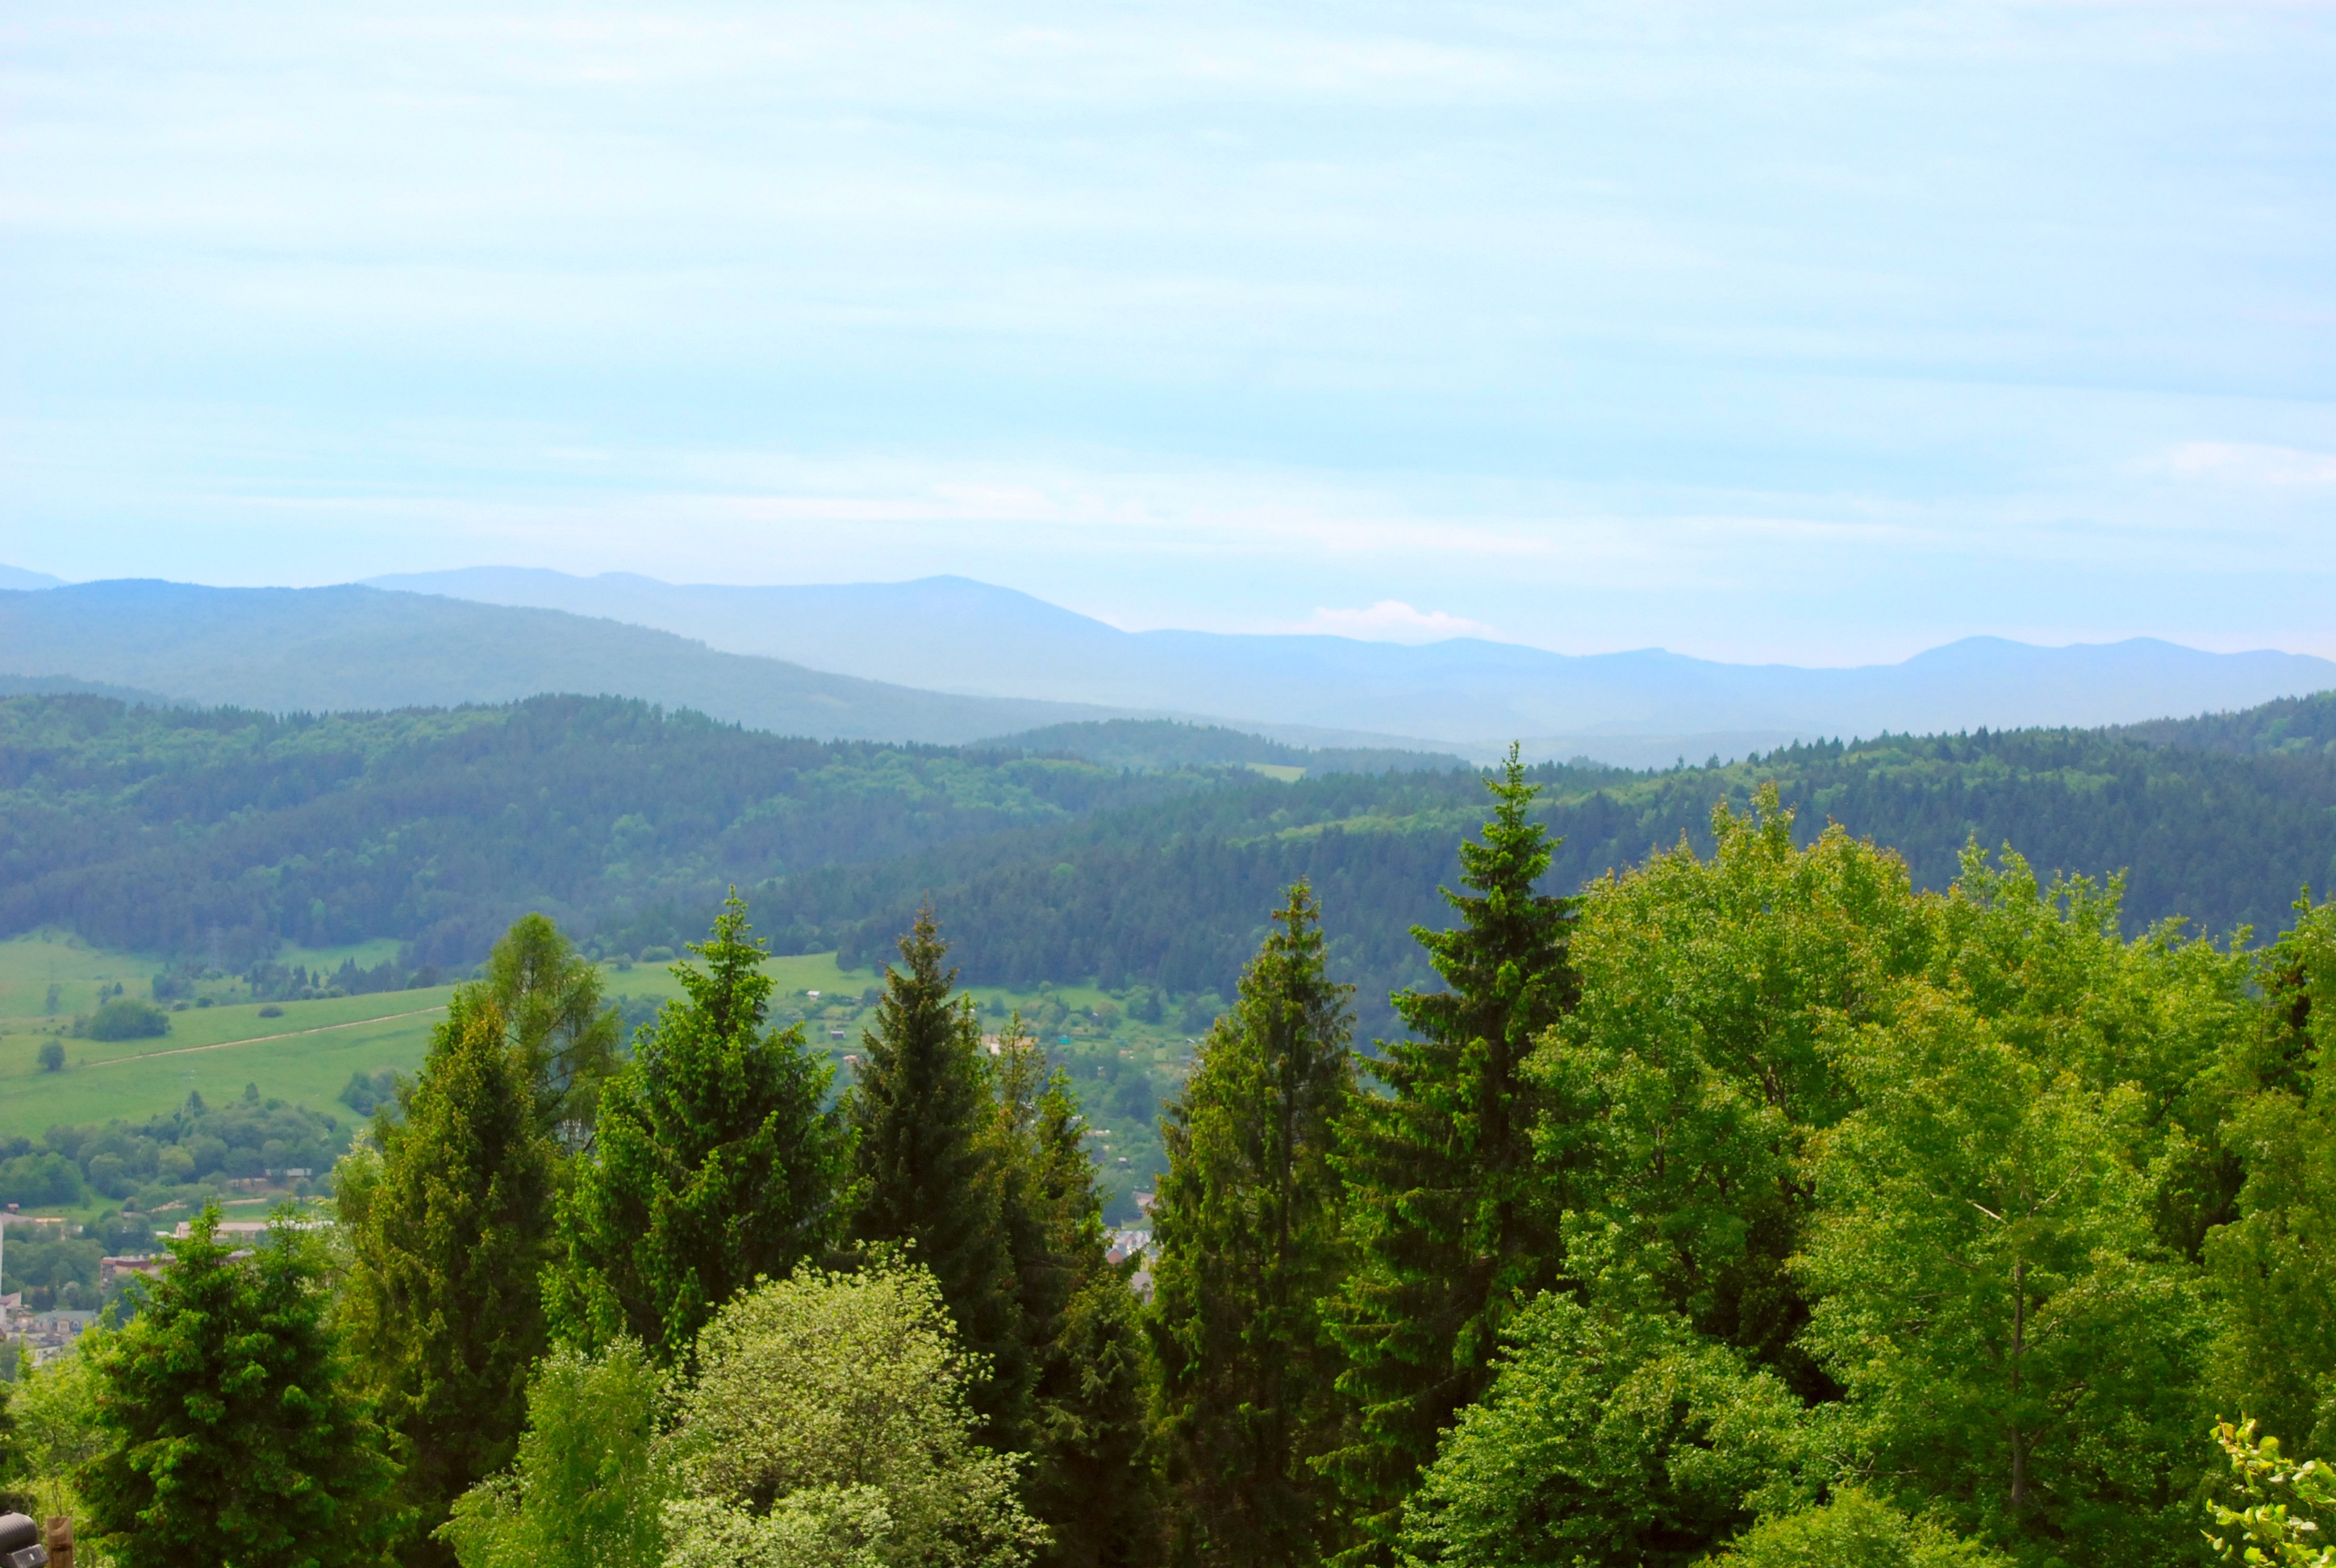
tree, forest, wilderness, mountain, meadow, hill, view, valley, mountain range, ridge, mountains, vegetation, plateau, habitat, ecosystem, biome, natural environment, geographical feature, woody plant, mountainous landforms, temperate broadleaf and mixed forest, temperate coniferous forest, forest wallpaper